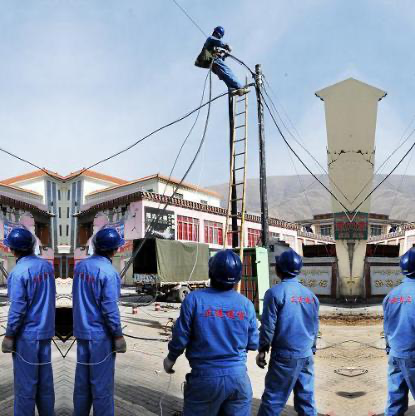
Objects in the image:
label: helmet
label: helmet
label: helmet
label: helmet
label: helmet
label: helmet